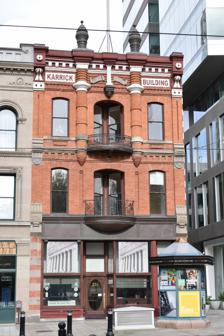
Building: Karrick Block
Country: United States of America
Year built: 1887
Historic building in Salt Lake City, Utah, U.S. United States historic place Karrick Block U.S. National Register of Historic Places The Karrick Block in 2019 Show map of Utah Show map of the United States Location 236 S. Main St., Salt Lake City, Utah Coordinates 40°45′49″N 111°53′26″W / 40.76361°N 111.89056°W / 40.76361; -111.89056 ( Karrick Block ) Area 0.2 acres (0.081 ha) Built 1887 ( 1887 ) Architect Kletting,Richard K.A. Architectural style Early Commercial NRHP reference No. 76001828 Added to NRHP June 16, 1976 The Karrick Block in Salt Lake City , Utah , is a 3-story, brick and stone commercial building designed by Richard K.A. Kletting and constructed in 1887. The building is Kletting's earliest work to survive in the city, and it was added to the National Register of Historic Places in 1976. Architectural historian Allan D. Roberts described the building as "essentially a Victorian work." During construction the Karrick Block was known as Karrick's White Elephant, a name borrowed from the adjacent White Elephant Saloon, when it was discovered that the saloon overlapped Karrick's property by several inches. Roberts & Nelden pharmacy was an early tenant of the building, and the building housed eight prostitutes. Lewis C. Karrick owned mining and mercantile interests, and he served on the city council in the 1880s. After he lost his fortune to bad investments, his wife, Sarah (Ellerbeck) Karrick, filed for divorce in 1904. Karrick died of a self inflicted gunshot wound in 1905. His son, Lewis C. Karrick, Jr. , became a petroleum engineer who developed a mineral extraction technique known as the Karrick process . The Karrick Block was covered in a Utah State information form of 1979. References